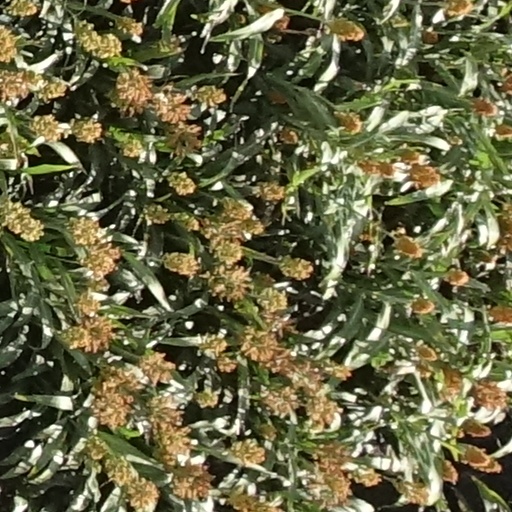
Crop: sorghum